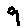
Label: 9